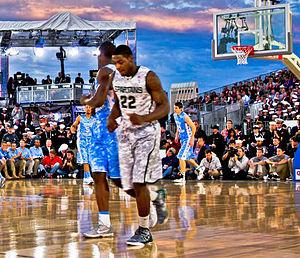
Branden Dawson, né le 1ᵉʳ février 1993 à Gary, Indiana, est un joueur américain de basket-ball. Il évolue aux postes d'ailier et d'ailier fort.